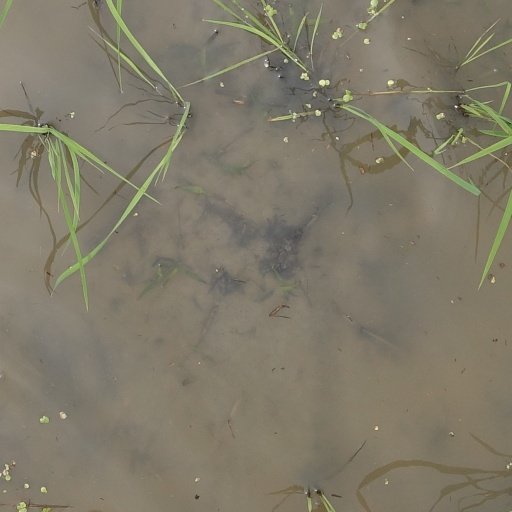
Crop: rice